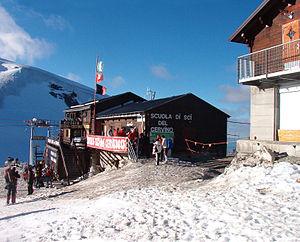
Le refuge Guides du Cervin est un refuge de montagne de la société des guides du Cervin se situant en Vallée d'Aoste en Italie, dans le haut Valtournenche, et en Valais en Suisse, à 3 458 mètres.